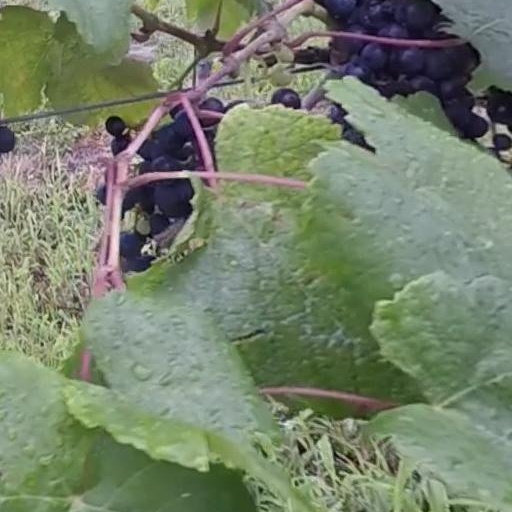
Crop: grape